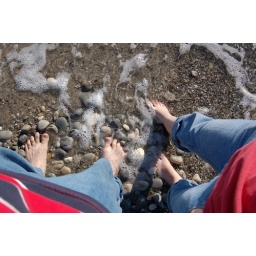
The water was not THAT cold. The sound of the rocks in the waves was soothing, too.